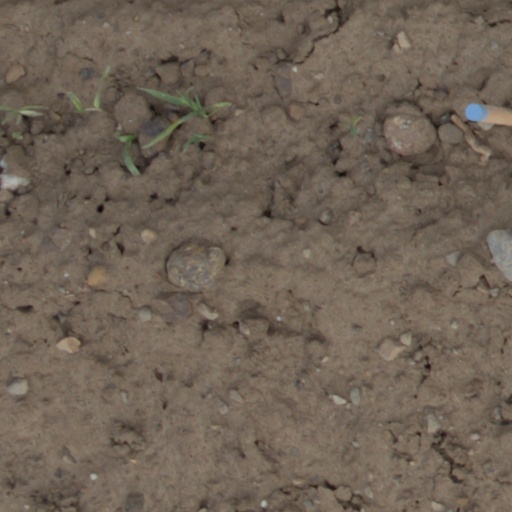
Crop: wheat